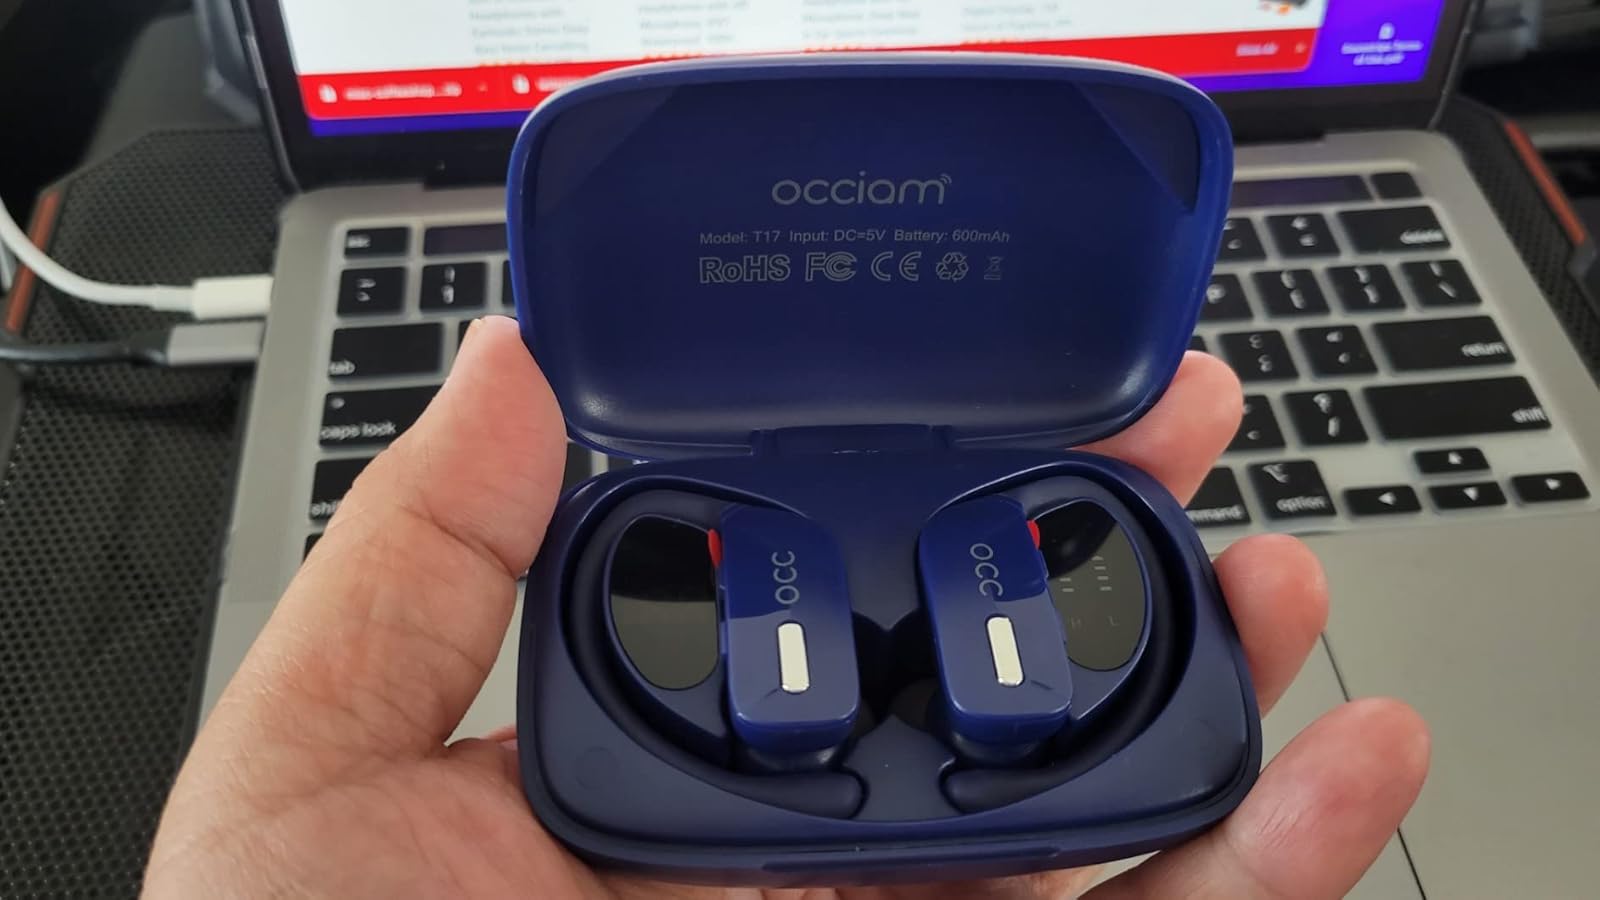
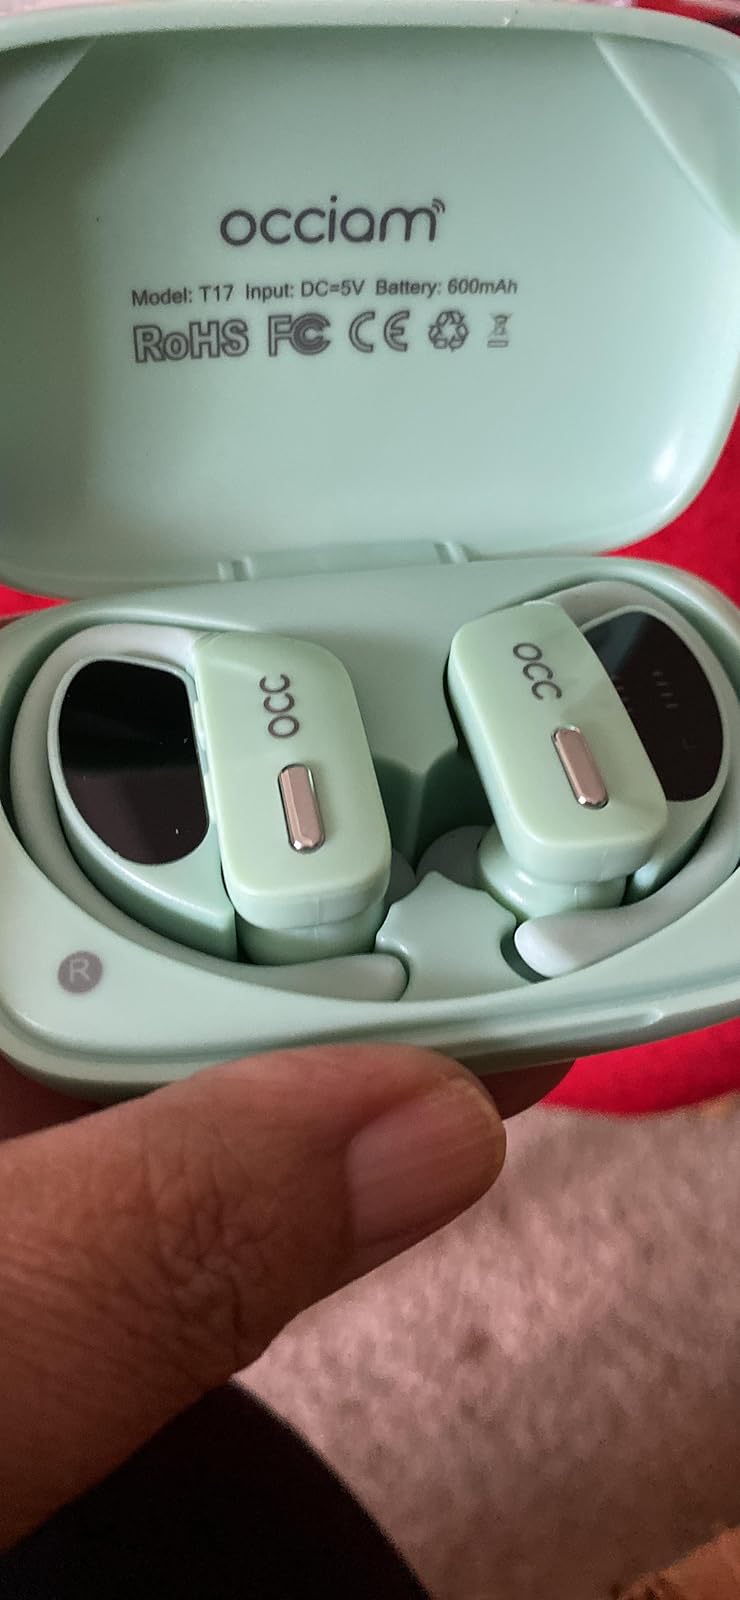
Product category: earbuds
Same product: no